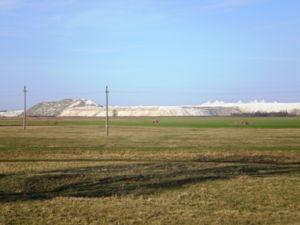
Le phosphogypse est le gypse non naturel, issu du traitement industriel des minerais calciques fluorophosphatés, pour la fabrication de l’acide phosphorique et des engrais phosphatés.